Stokesley

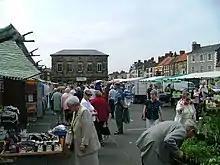
Market day with Stokesley Town Hall in the background

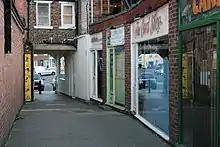
Three Tuns Wynd leading from the High Street to North Road

Stokesley was granted a charter to hold fairs, in 1223, by Henry III. The pack-horse bridge over the River Leven dates from the 17th century. Its large range of building types, including fine Georgian architecture, has contributed to its character. Prominent historical features include the Mill Wheel, thought to represent the site of a mill recorded in "Domesday Book" of 1086. Domesday also recorded "a church and priest" in Stokesley. Stokesley Town Hall was completed in 1853.